Sawdust

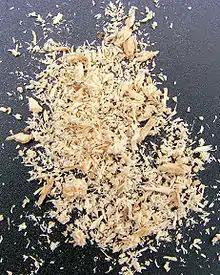
Sawdust made with hand saw

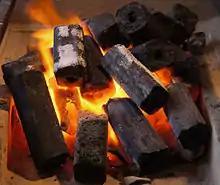
"", Japanese charcoal briquettes made from sawdust

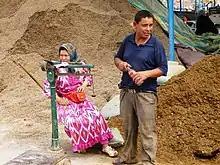
Sawdust vendors in Kashgar markets

Sawdust (or wood dust) is a by-product or waste product of woodworking operations such as sawing, sanding, milling and routing. It is composed of very small chips of wood. These operations can be performed by woodworking machinery, portable power tools or by use of hand tools. In some manufacturing industries it can be a significant fire hazard and source of occupational dust exposure.